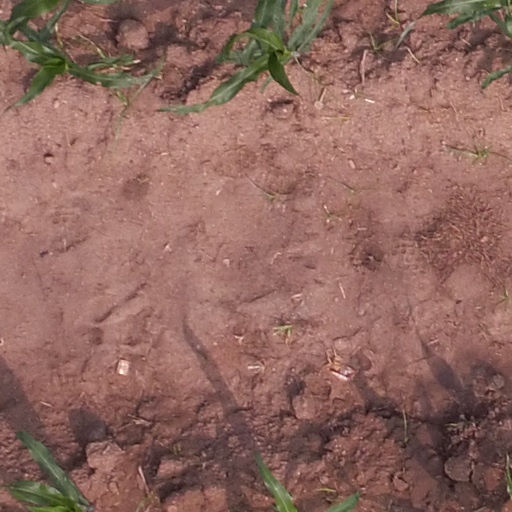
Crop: maize; corn